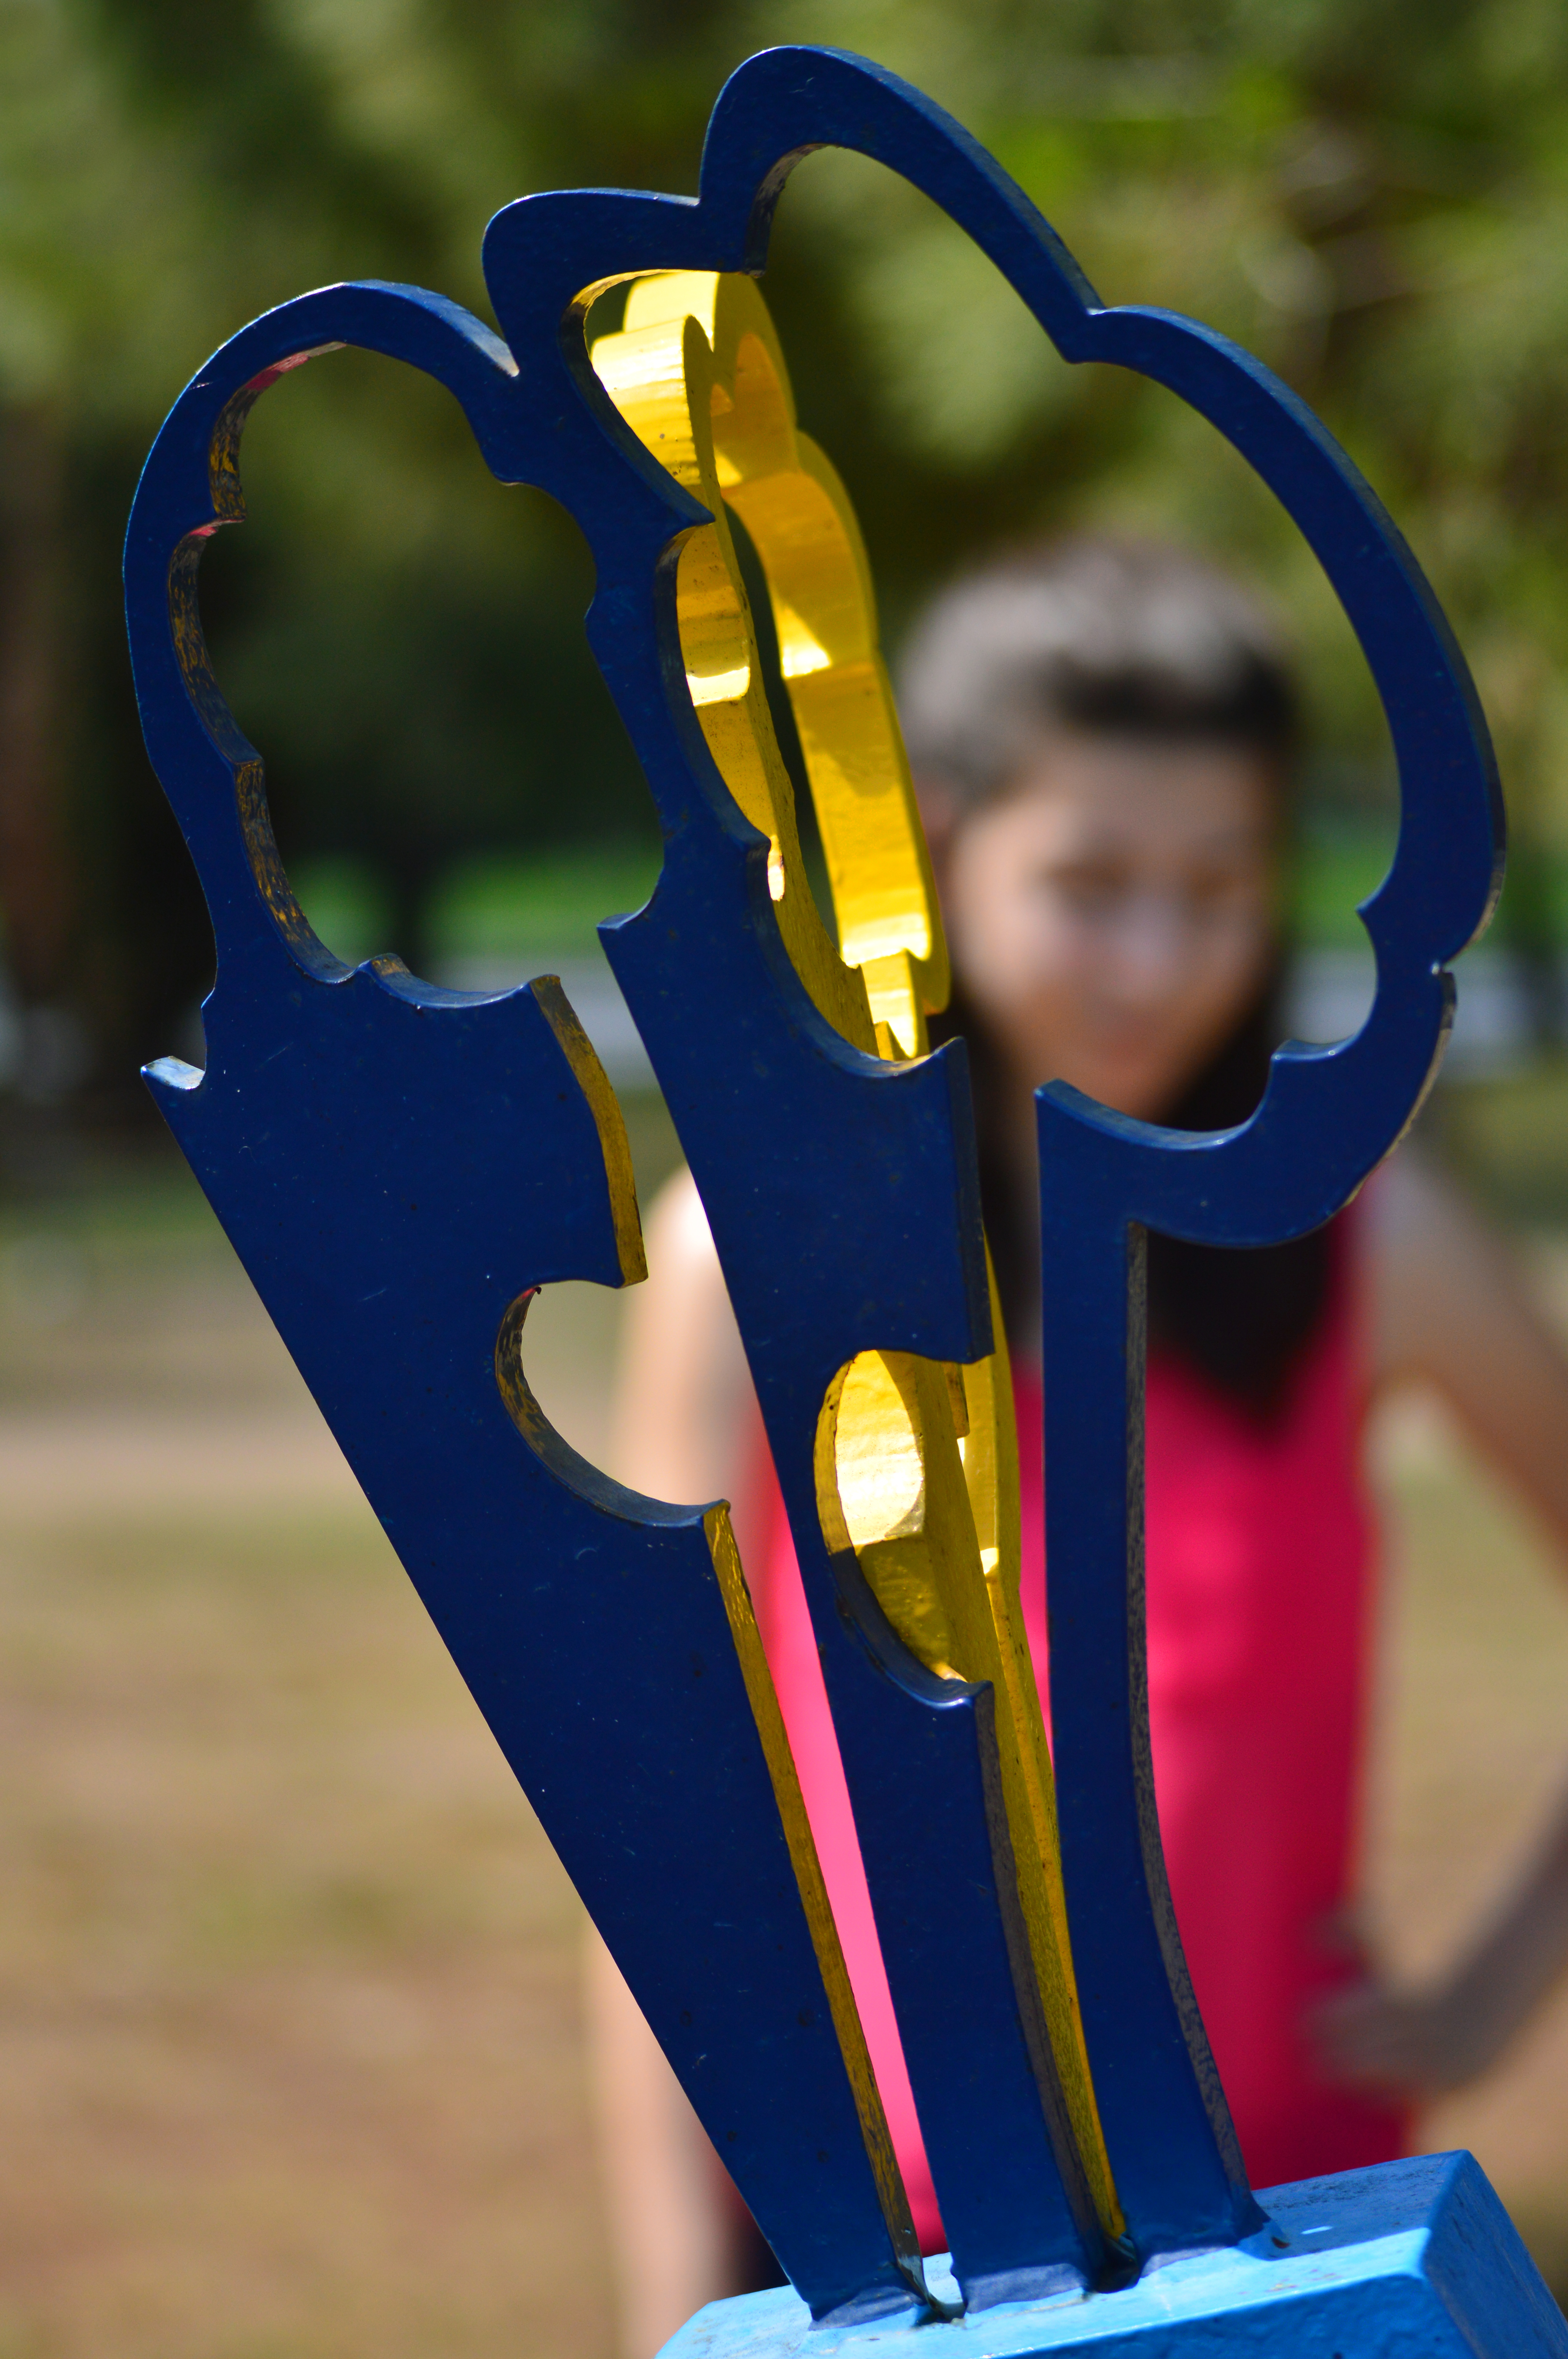
hand, girl, portrait, color, artistic, blue, yellow, toy, fuchsia, fille, knstlerisch, depthoffield, dof, mdchen, portrt, retrato, ragazza, muchacha, noia, retrat, ritratto, artistico, artistique, absentminded, distrado, distrait, distratto, geistesabwesend, distret